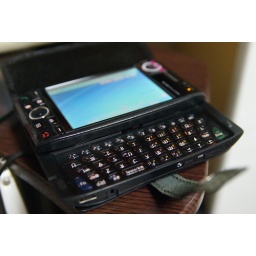
051 Windows Mobile smart phone W-ZERO3 put on the market for the first time in Japan in 2005